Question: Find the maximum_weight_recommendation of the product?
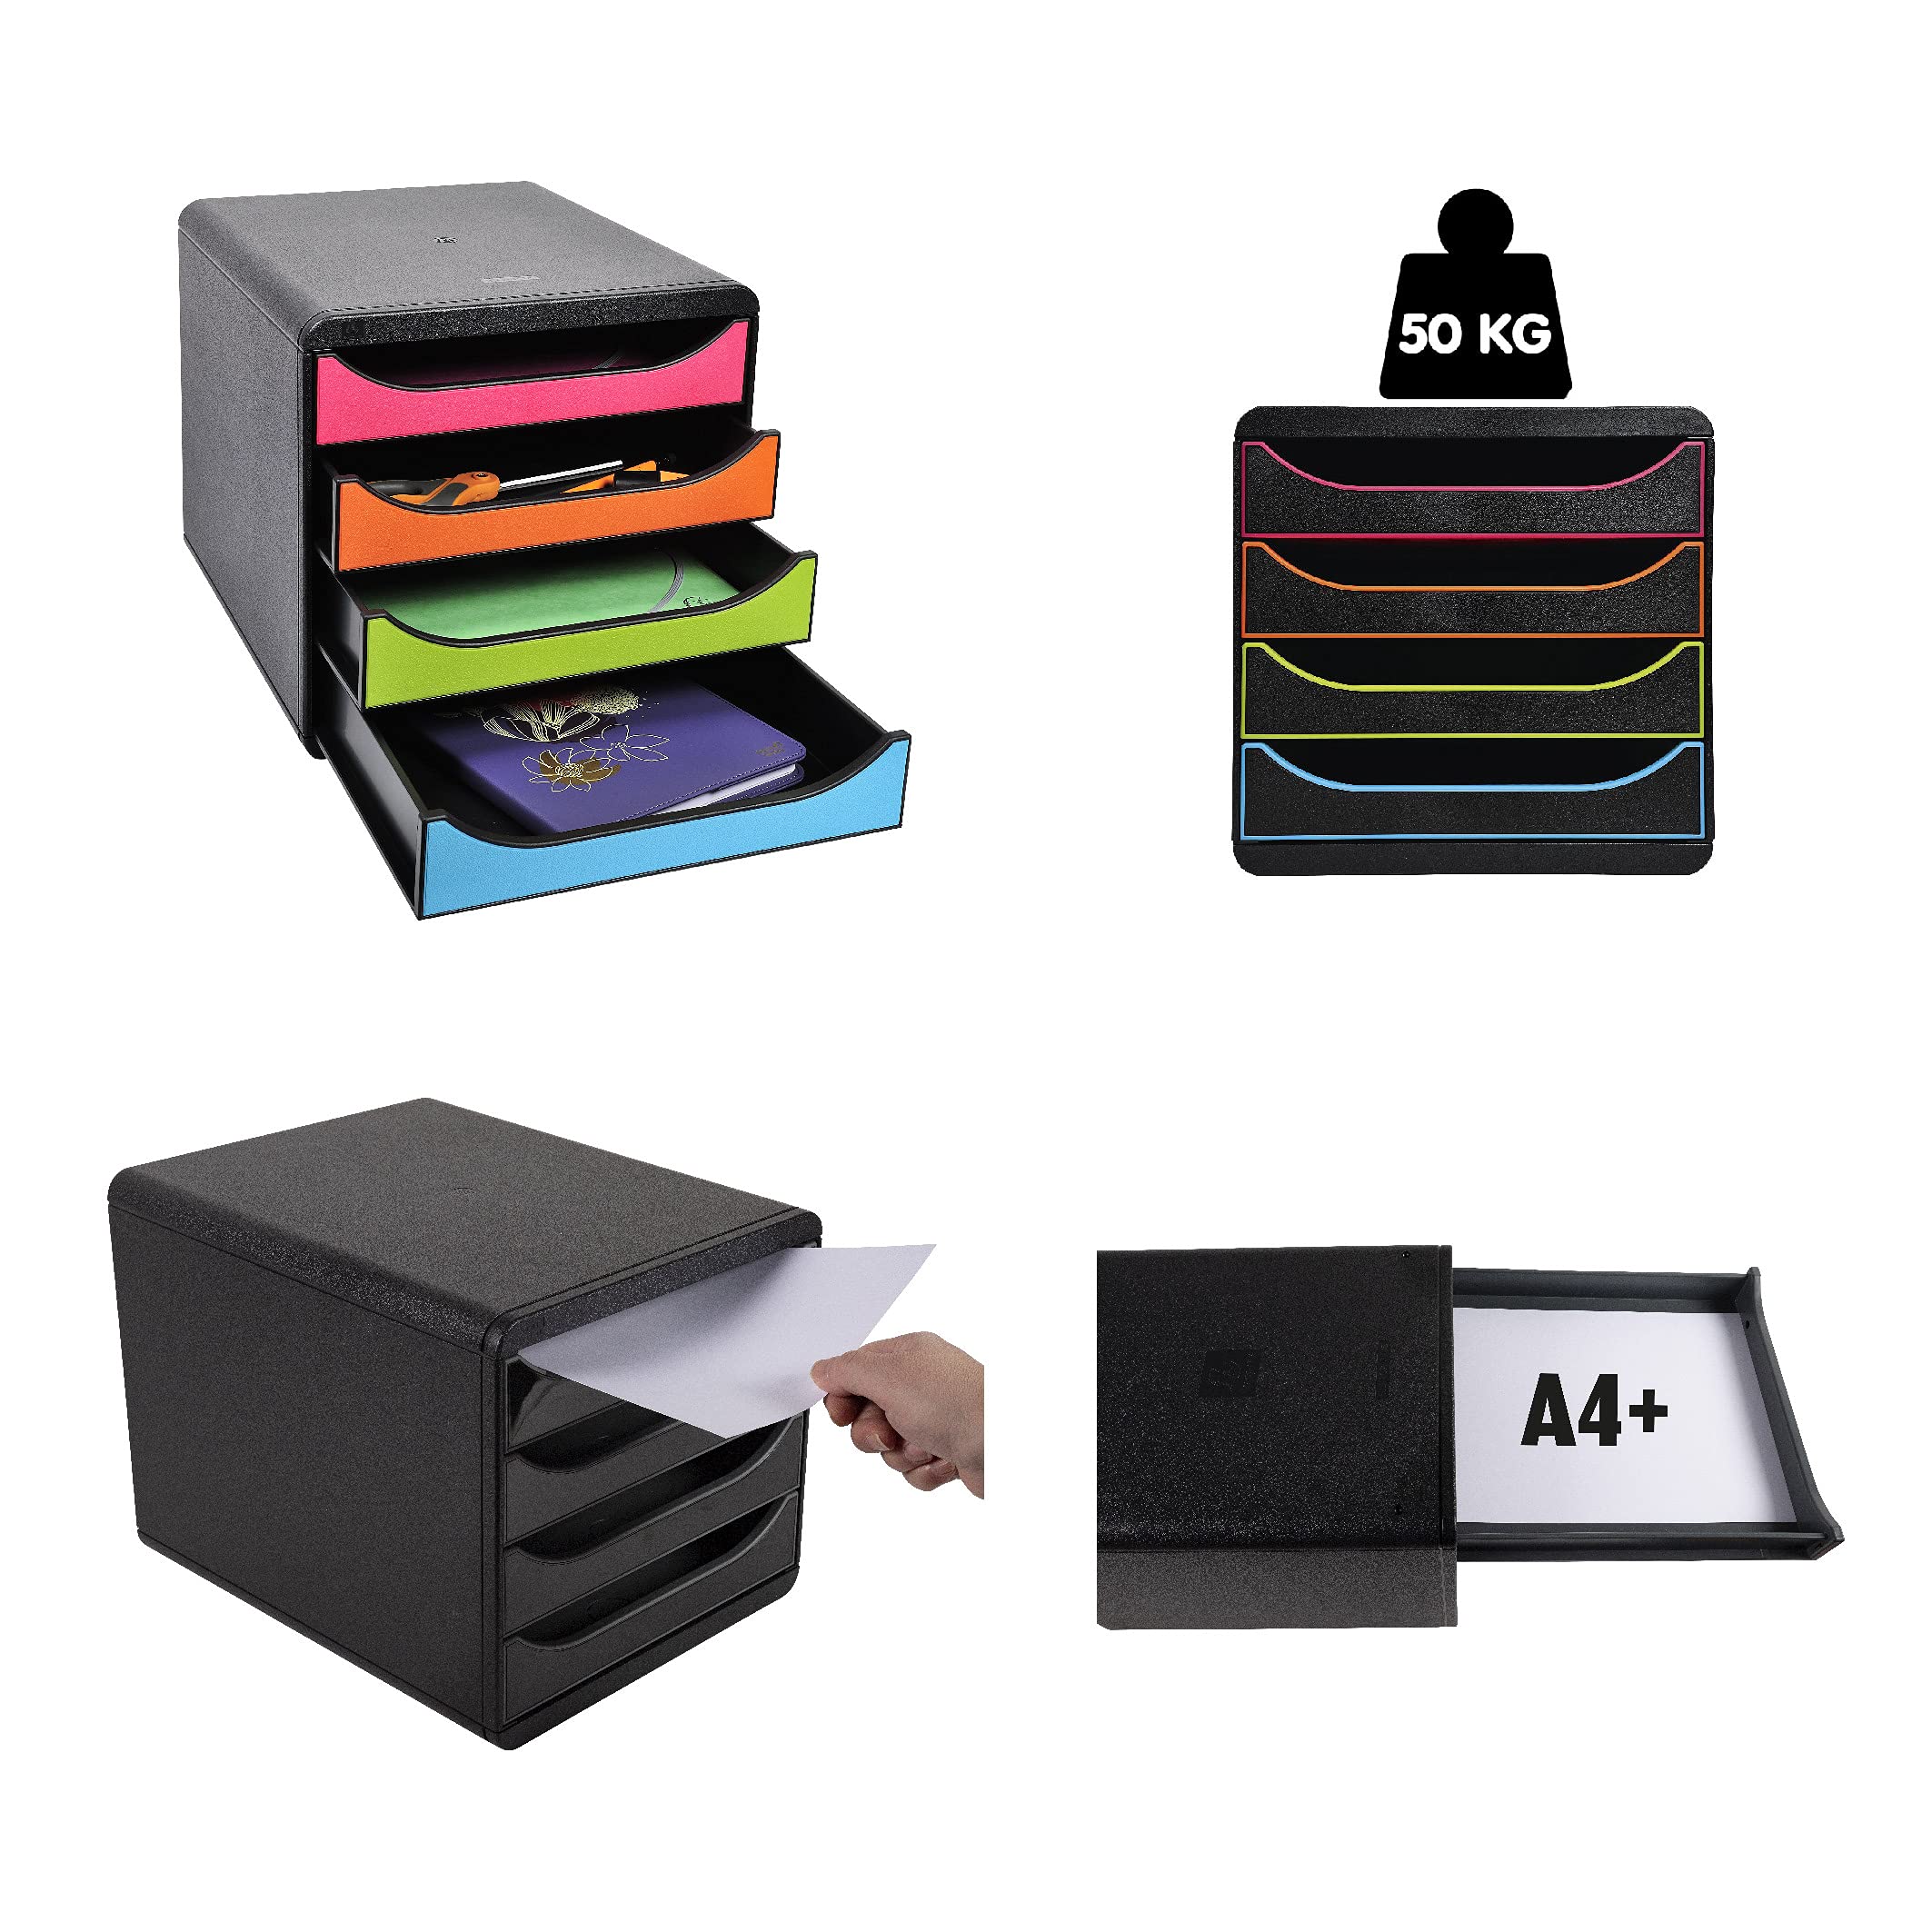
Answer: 50.0 kilogram